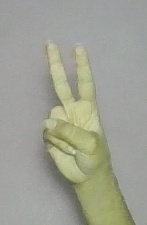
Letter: taa